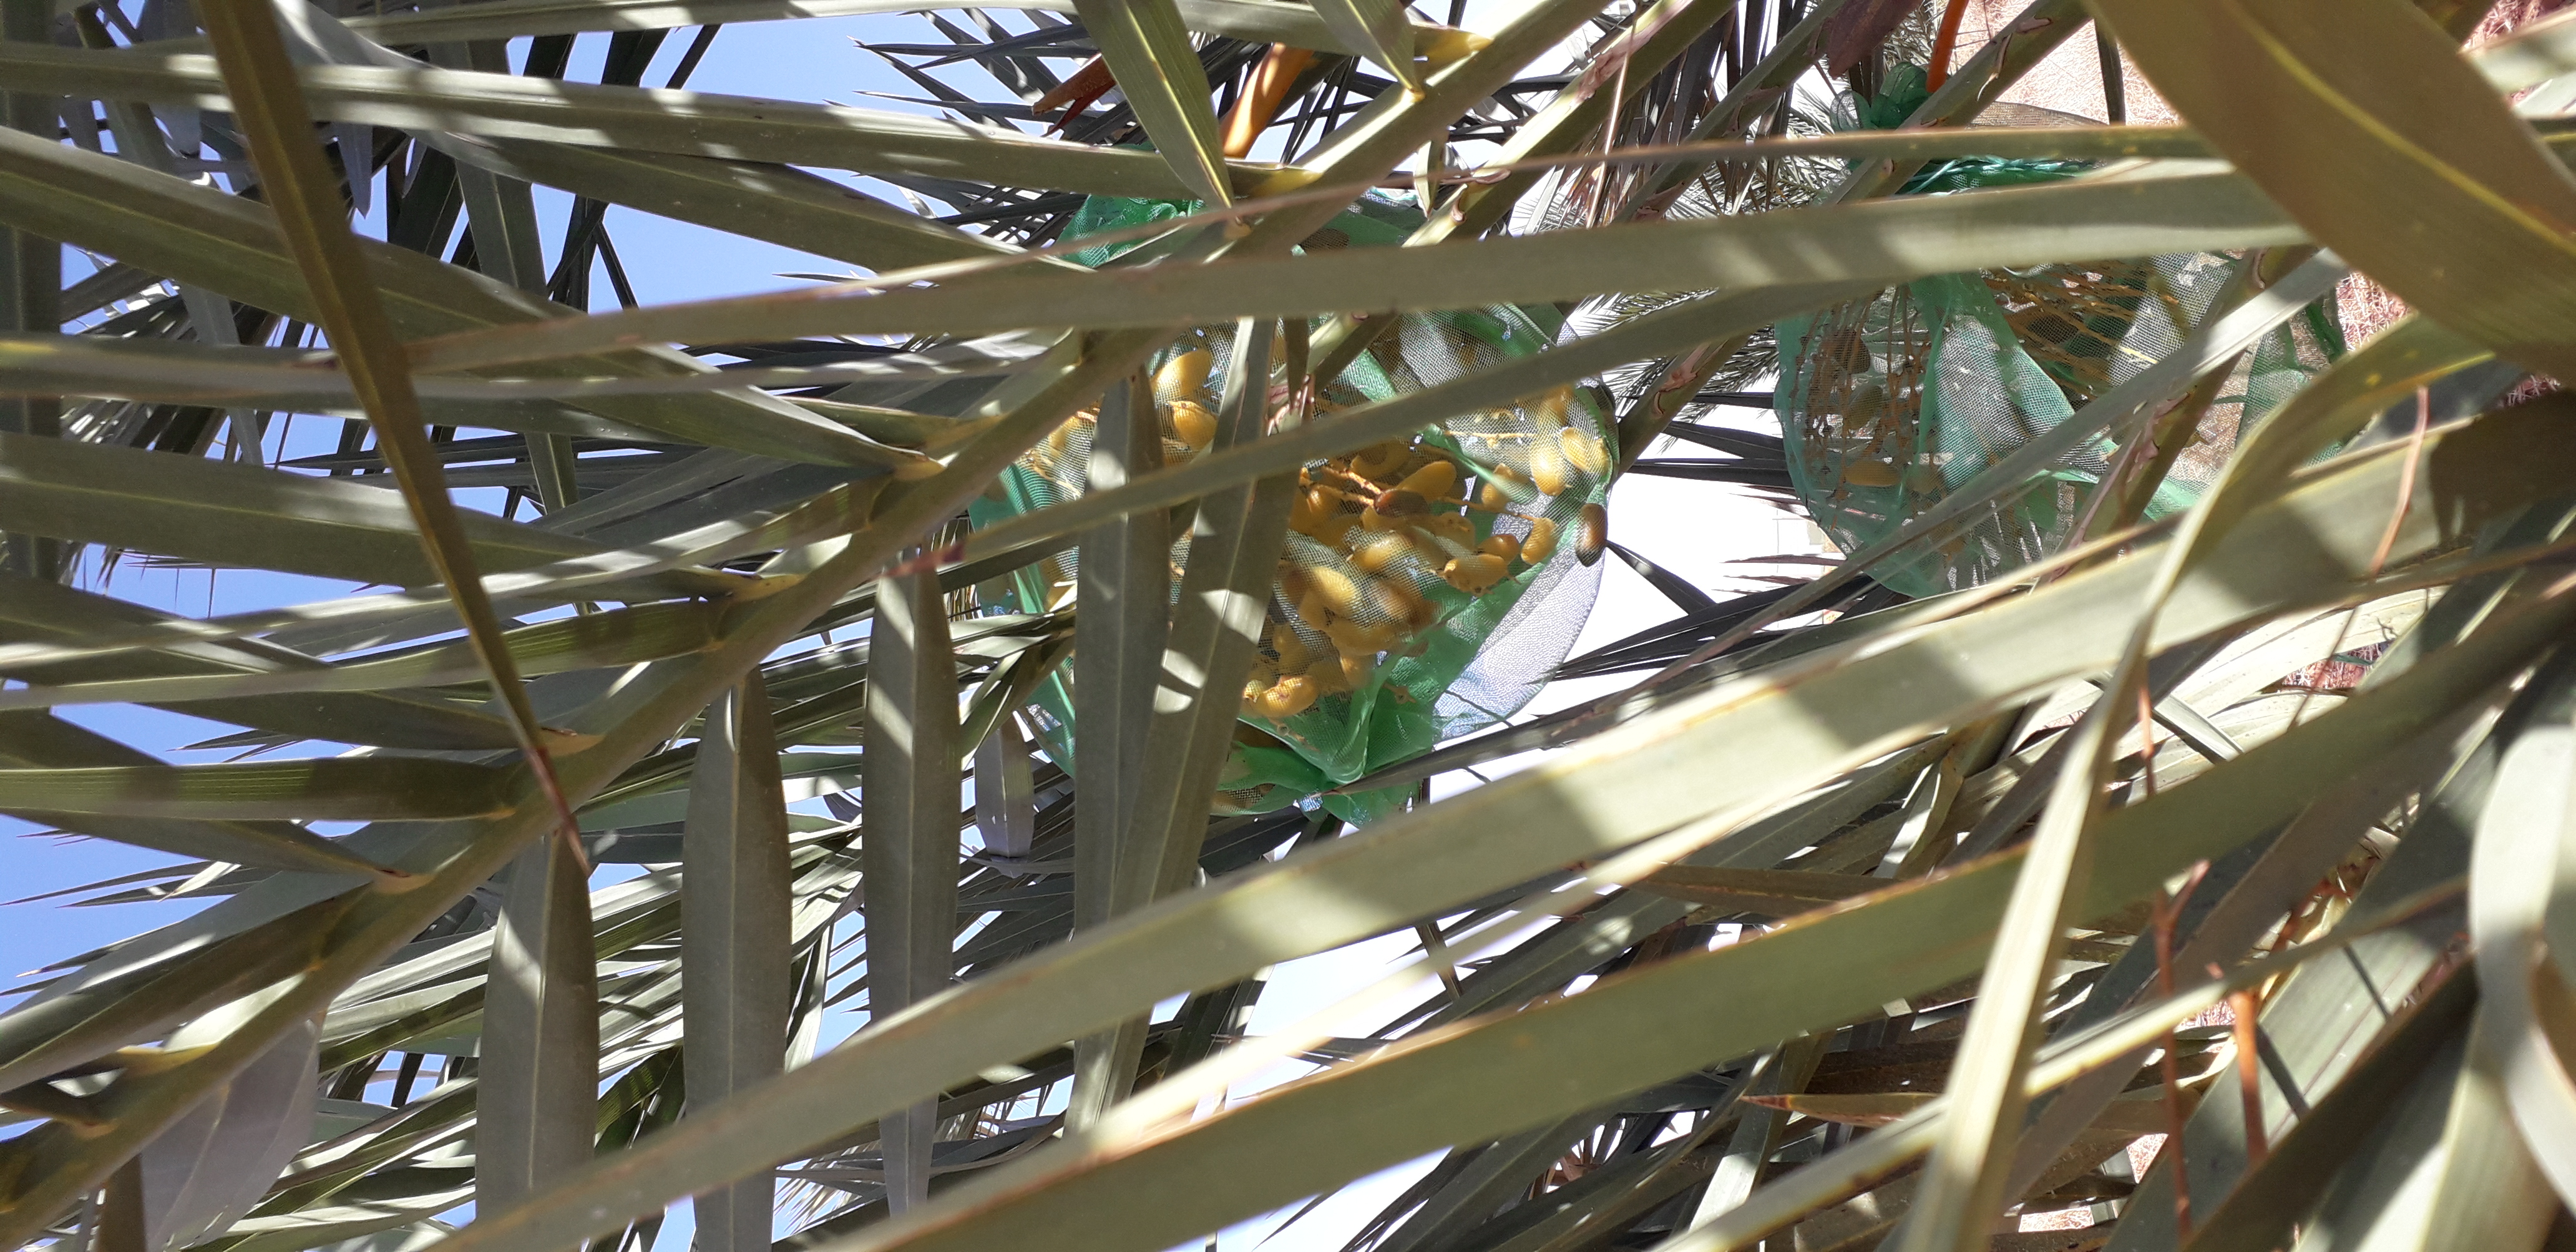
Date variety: kholt